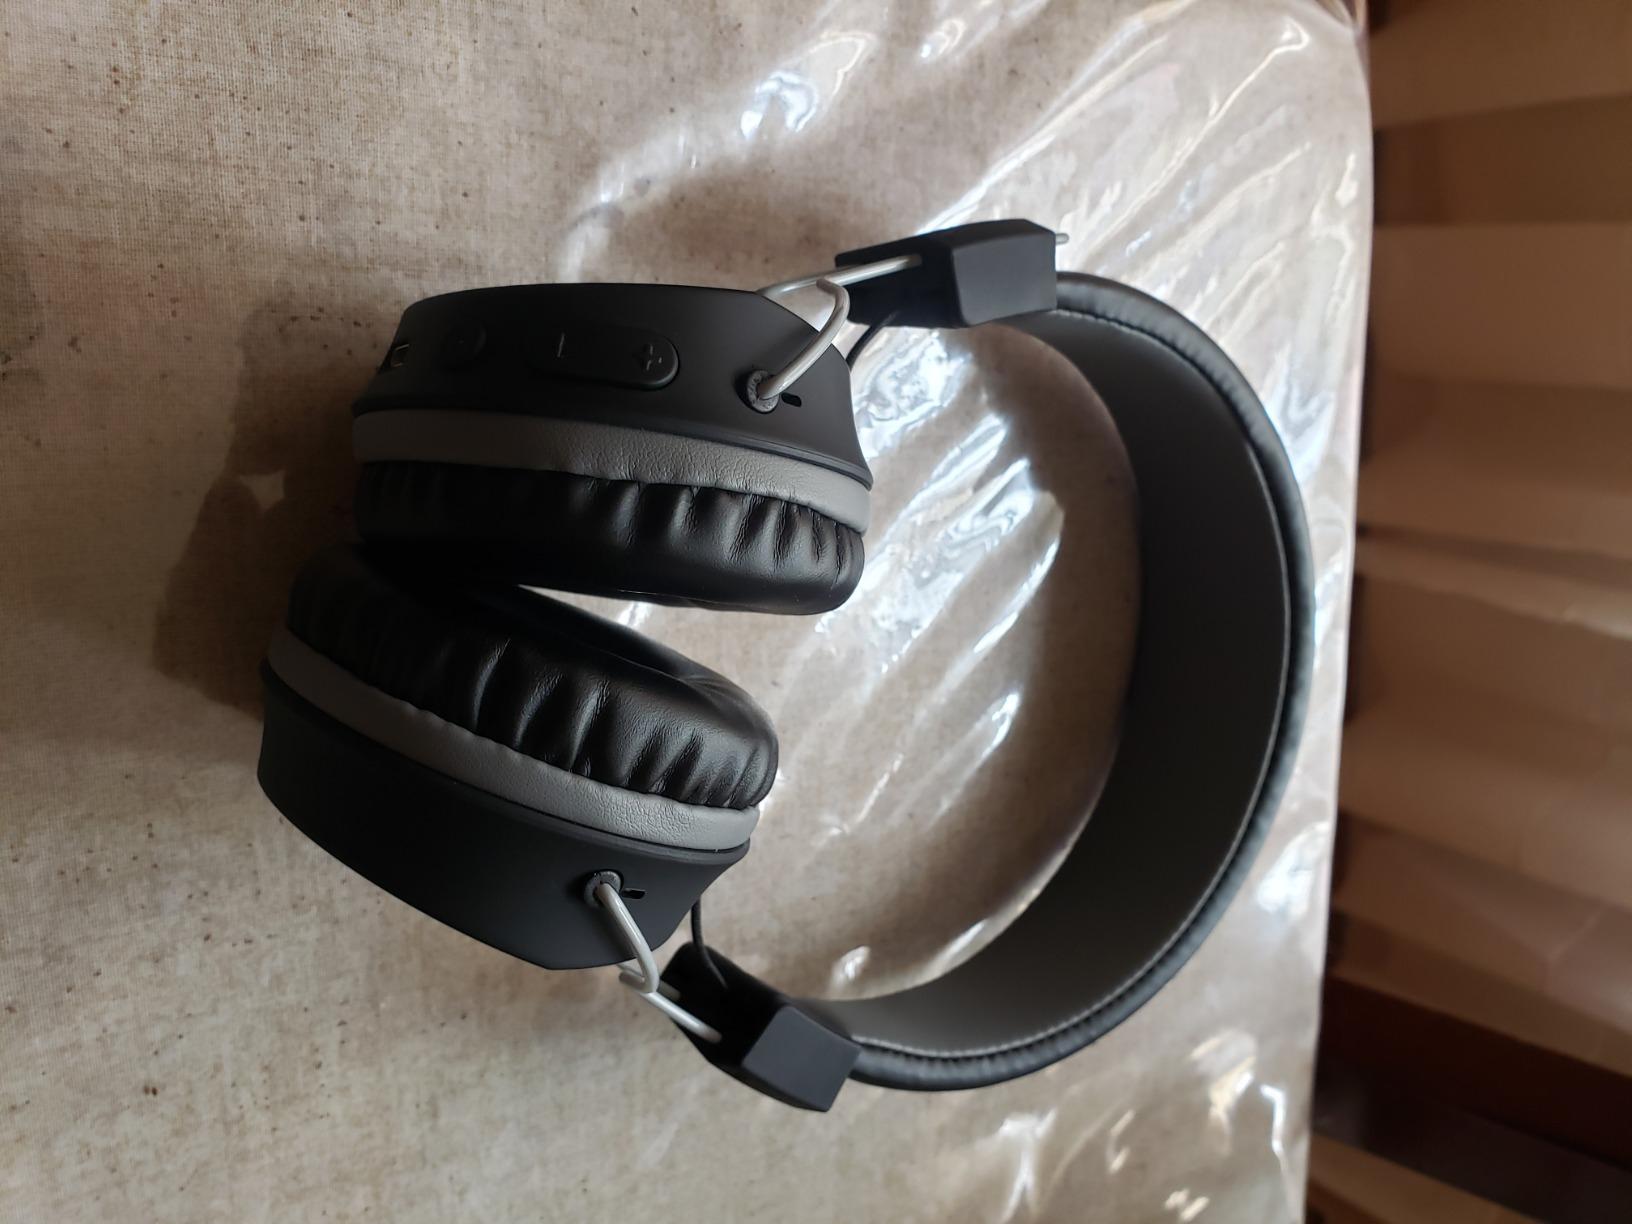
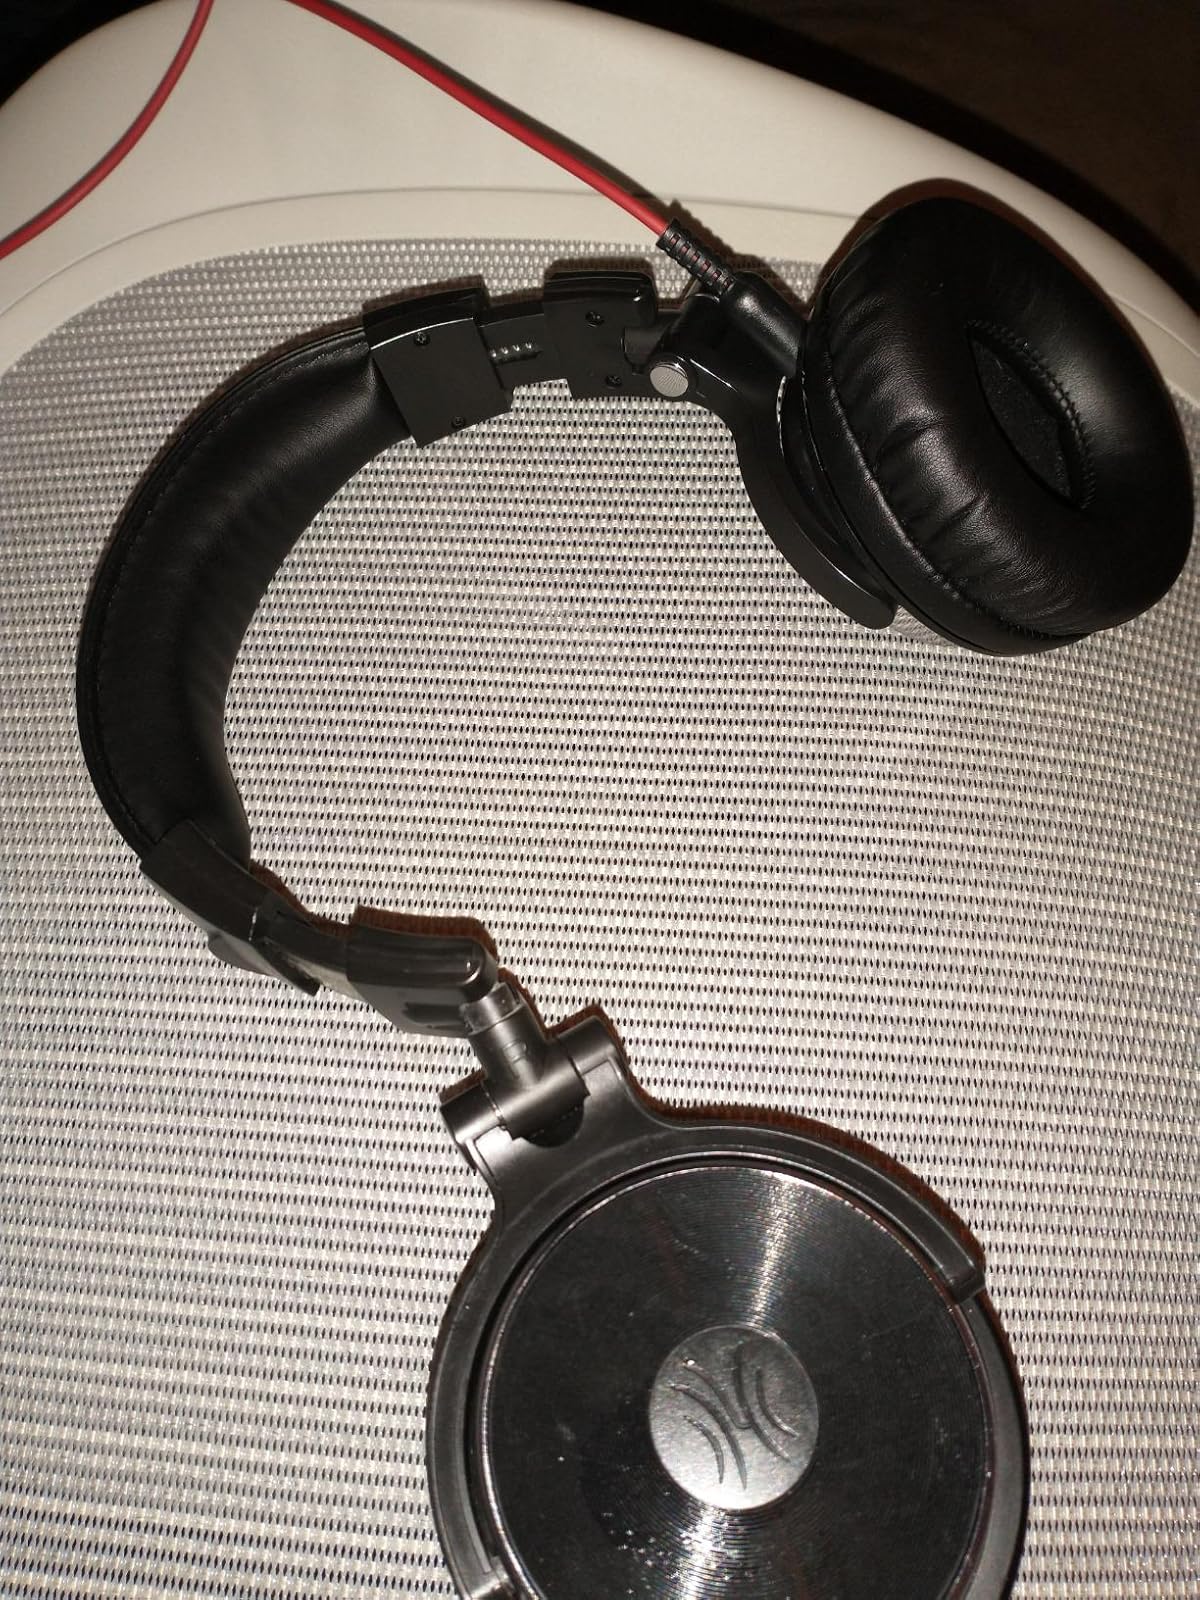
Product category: headphones
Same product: no